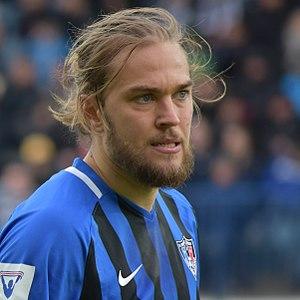
Mika Ojala est un footballeur finlandais, né le 21 juin 1988 à Paimio en Finlande. Il évolue comme milieu offensif au BK Häcken.